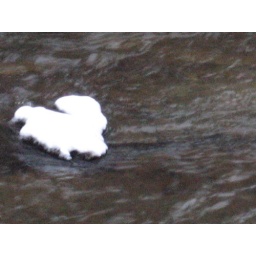
a snow pillow in the river